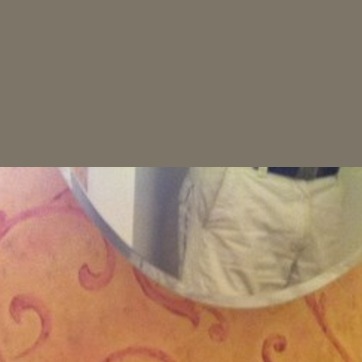
Material: mirror